Robert E. Lee Monument (Charlottesville, Virginia)

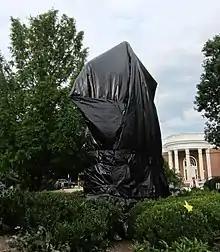
Lee sculpture covered in black tarpaulin following the Unite the Right rally of 2017

The Robert E. Lee Monument was an outdoor bronze equestrian statue of Confederate general Robert E. Lee and his horse Traveller located in Charlottesville, Virginia's Market Street Park (formerly Emancipation Park, and before that Lee Park) in the Charlottesville and Albemarle County Courthouse Historic District. The statue was commissioned in 1917 and dedicated in 1924, and in 1997 was listed on the National Register of Historic Places. It was removed on July 10, 2021, and melted down in 2023.